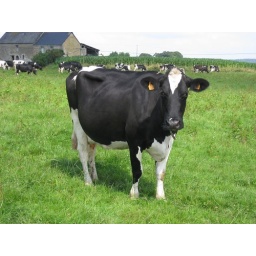
1. [n] - mammary gland of bovids (cows and sheep and goats)Cows in the field behind my parents house in France.